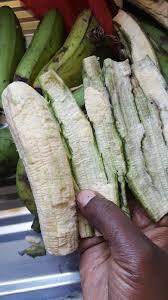
Ndizi zimetolewa maganda, huu ni baada ya yule anayefanya jukumu hili, kupasua ndizi kwa kisu na kutumia  mikuno kuyafunua hayo maganda kutoka kwenye ndizi yenyewe. Kisha anaweza amua akayapika baada ya kuyaosha.